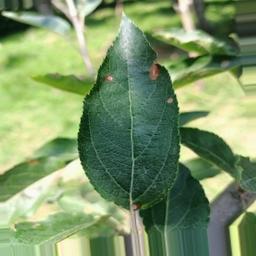
Label: Alternaria